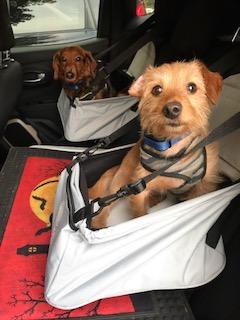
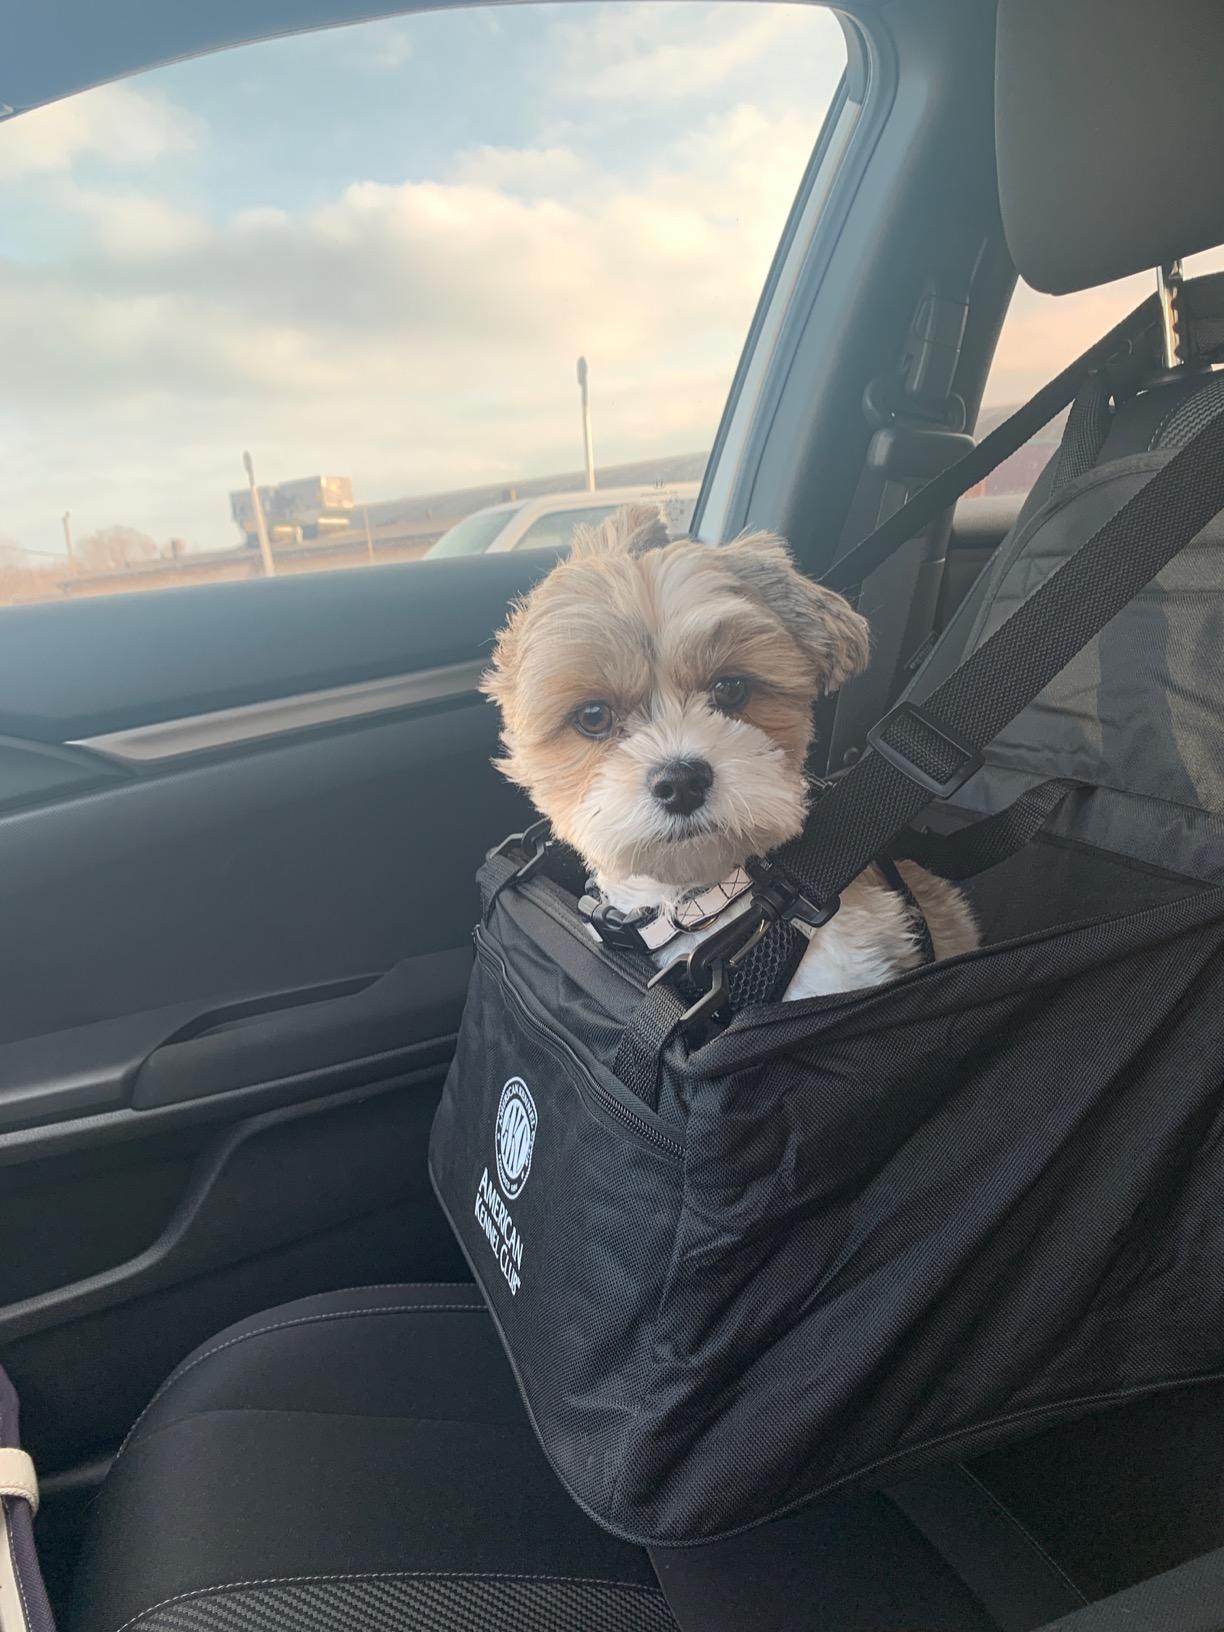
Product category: items_kennel
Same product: no